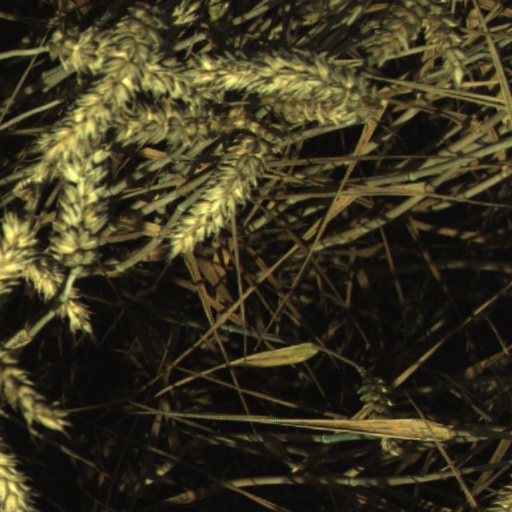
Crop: wheat